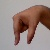
The image shows a hand gesture representing the letter 'Q' in Indian Sign Language.